Asamoah Gyan

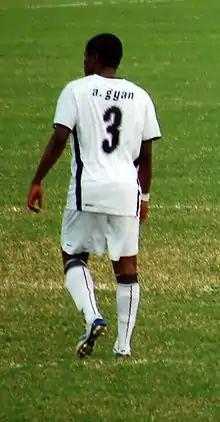

Gyan made his international debut at the age of 17, three days before his 18th birthday. Gyan scored on his senior International debut for Ghana against Somalia on 19 November 2003, in the 90th minute. He came on for Nana Arhin Duah in the 77th minute in a 2006 FIFA World Cup qualifier, three days before he turned 18 years; helping Ghana to win that game, and making him the youngest ever player to score for Ghana.